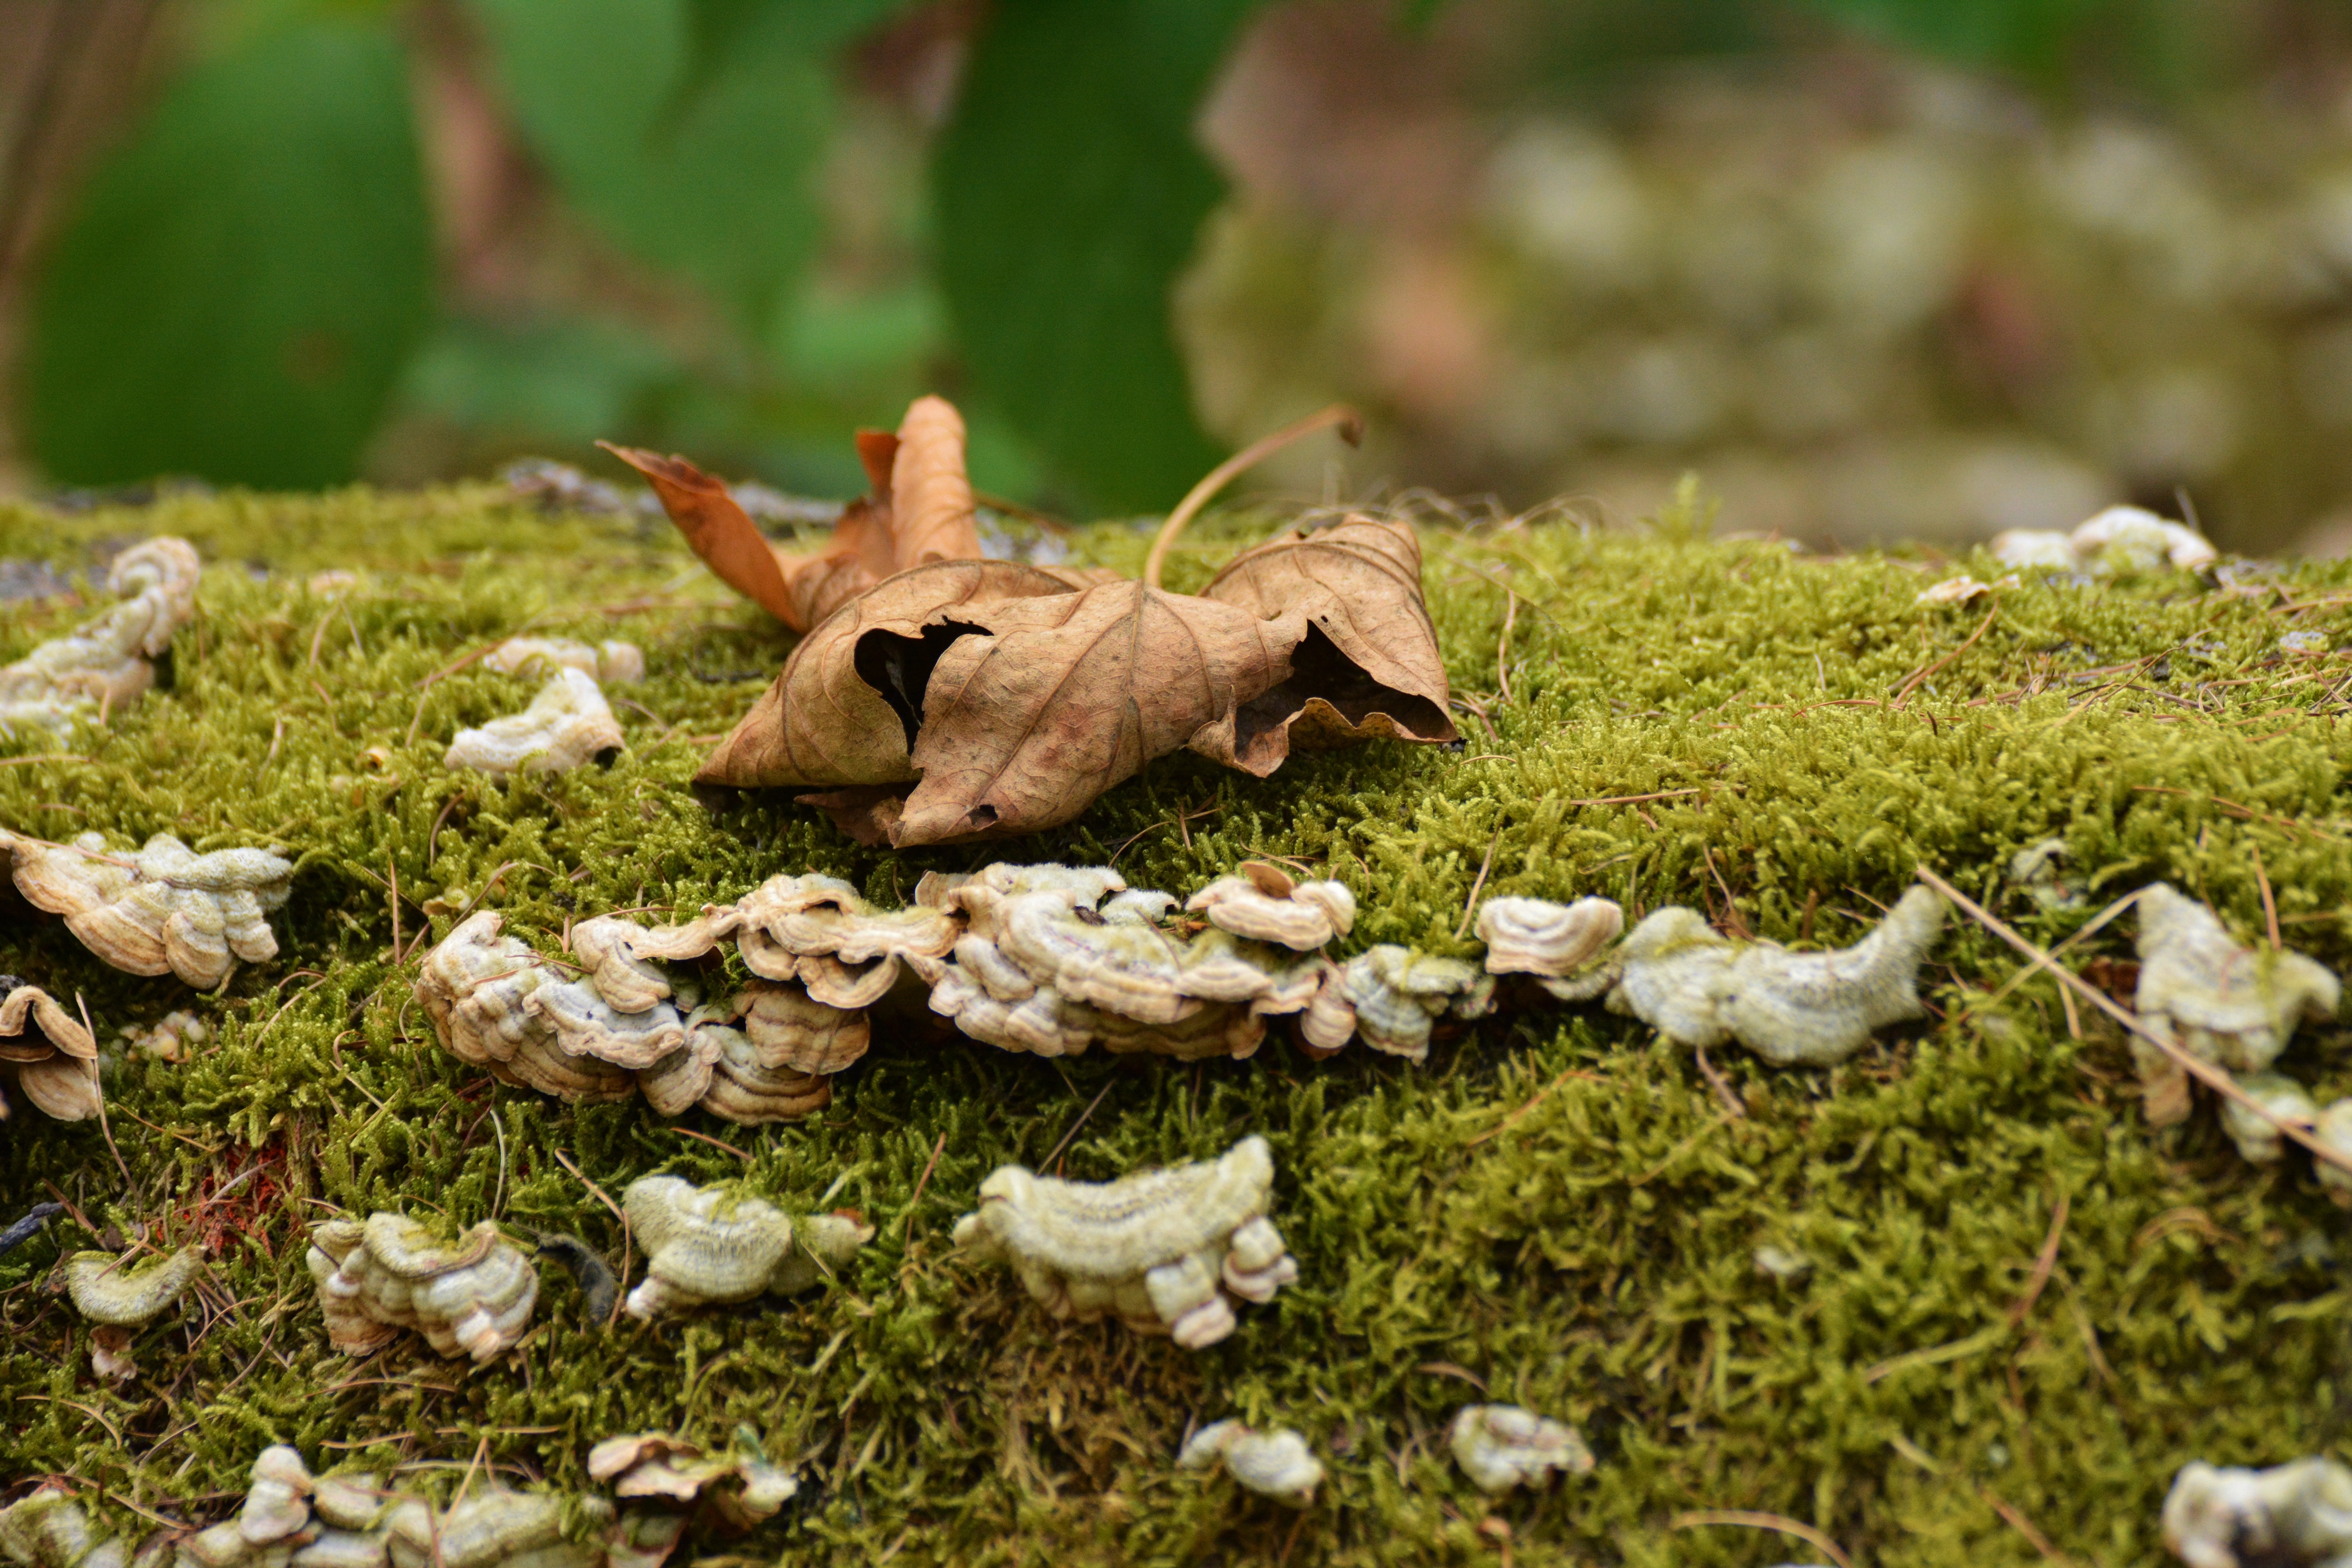
grass, leaf, flower, overgrown, moss, wildlife, autumn, flora, fauna, autumn mood, mushrooms, autumn leaf, fall foliage, autumn forest, tree fungi, bombycidae